Neyyattinkara Sree Krishna Swami Temple

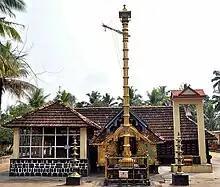
architecture_type=Dravidian architecture

Neyyattinkara Sree Krishna Swamy Temple is a Hindu temple dedicated to Krishna situated at Neyyattinkara, south of Thiruvananthapuram in Kerala, India. It is one of the important temples of Krishna in Kerala with great historic importance. The temple enshrines "Unnikannan" in the form of Navaneetha Krishna as the presiding deity. "Thrikkayyilvenna" or "Thrikkayyil Venna" (butter) is a unique offering to Neyyattinkara Unnikannan, the deity of the temple. World famous musicians Sri. Neyyattinkara Mohanachandran and Neyyaattinkara Vasudevan used to perform concerts regularly in temple festival.